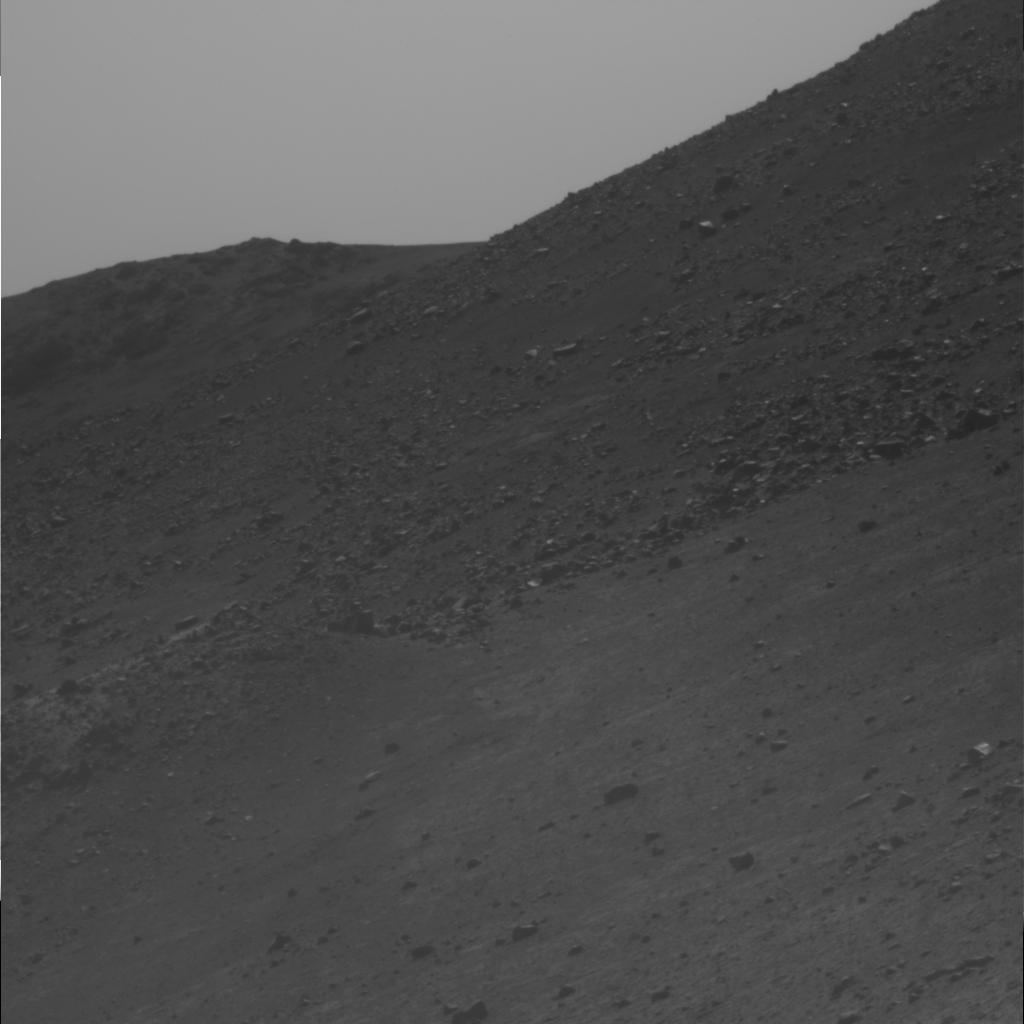
Surface features visible: Float Rocks, Clasts, Soil, Distant Vista, Sky